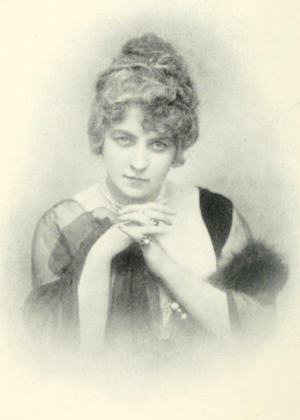
Jeanne Paquin est une grande couturière française. Elle est l'une des premières à avoir acquis une renommée internationale, à la fin du XIXᵉ siècle.